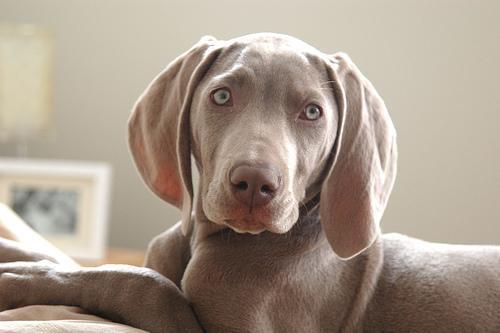
Weimaraner